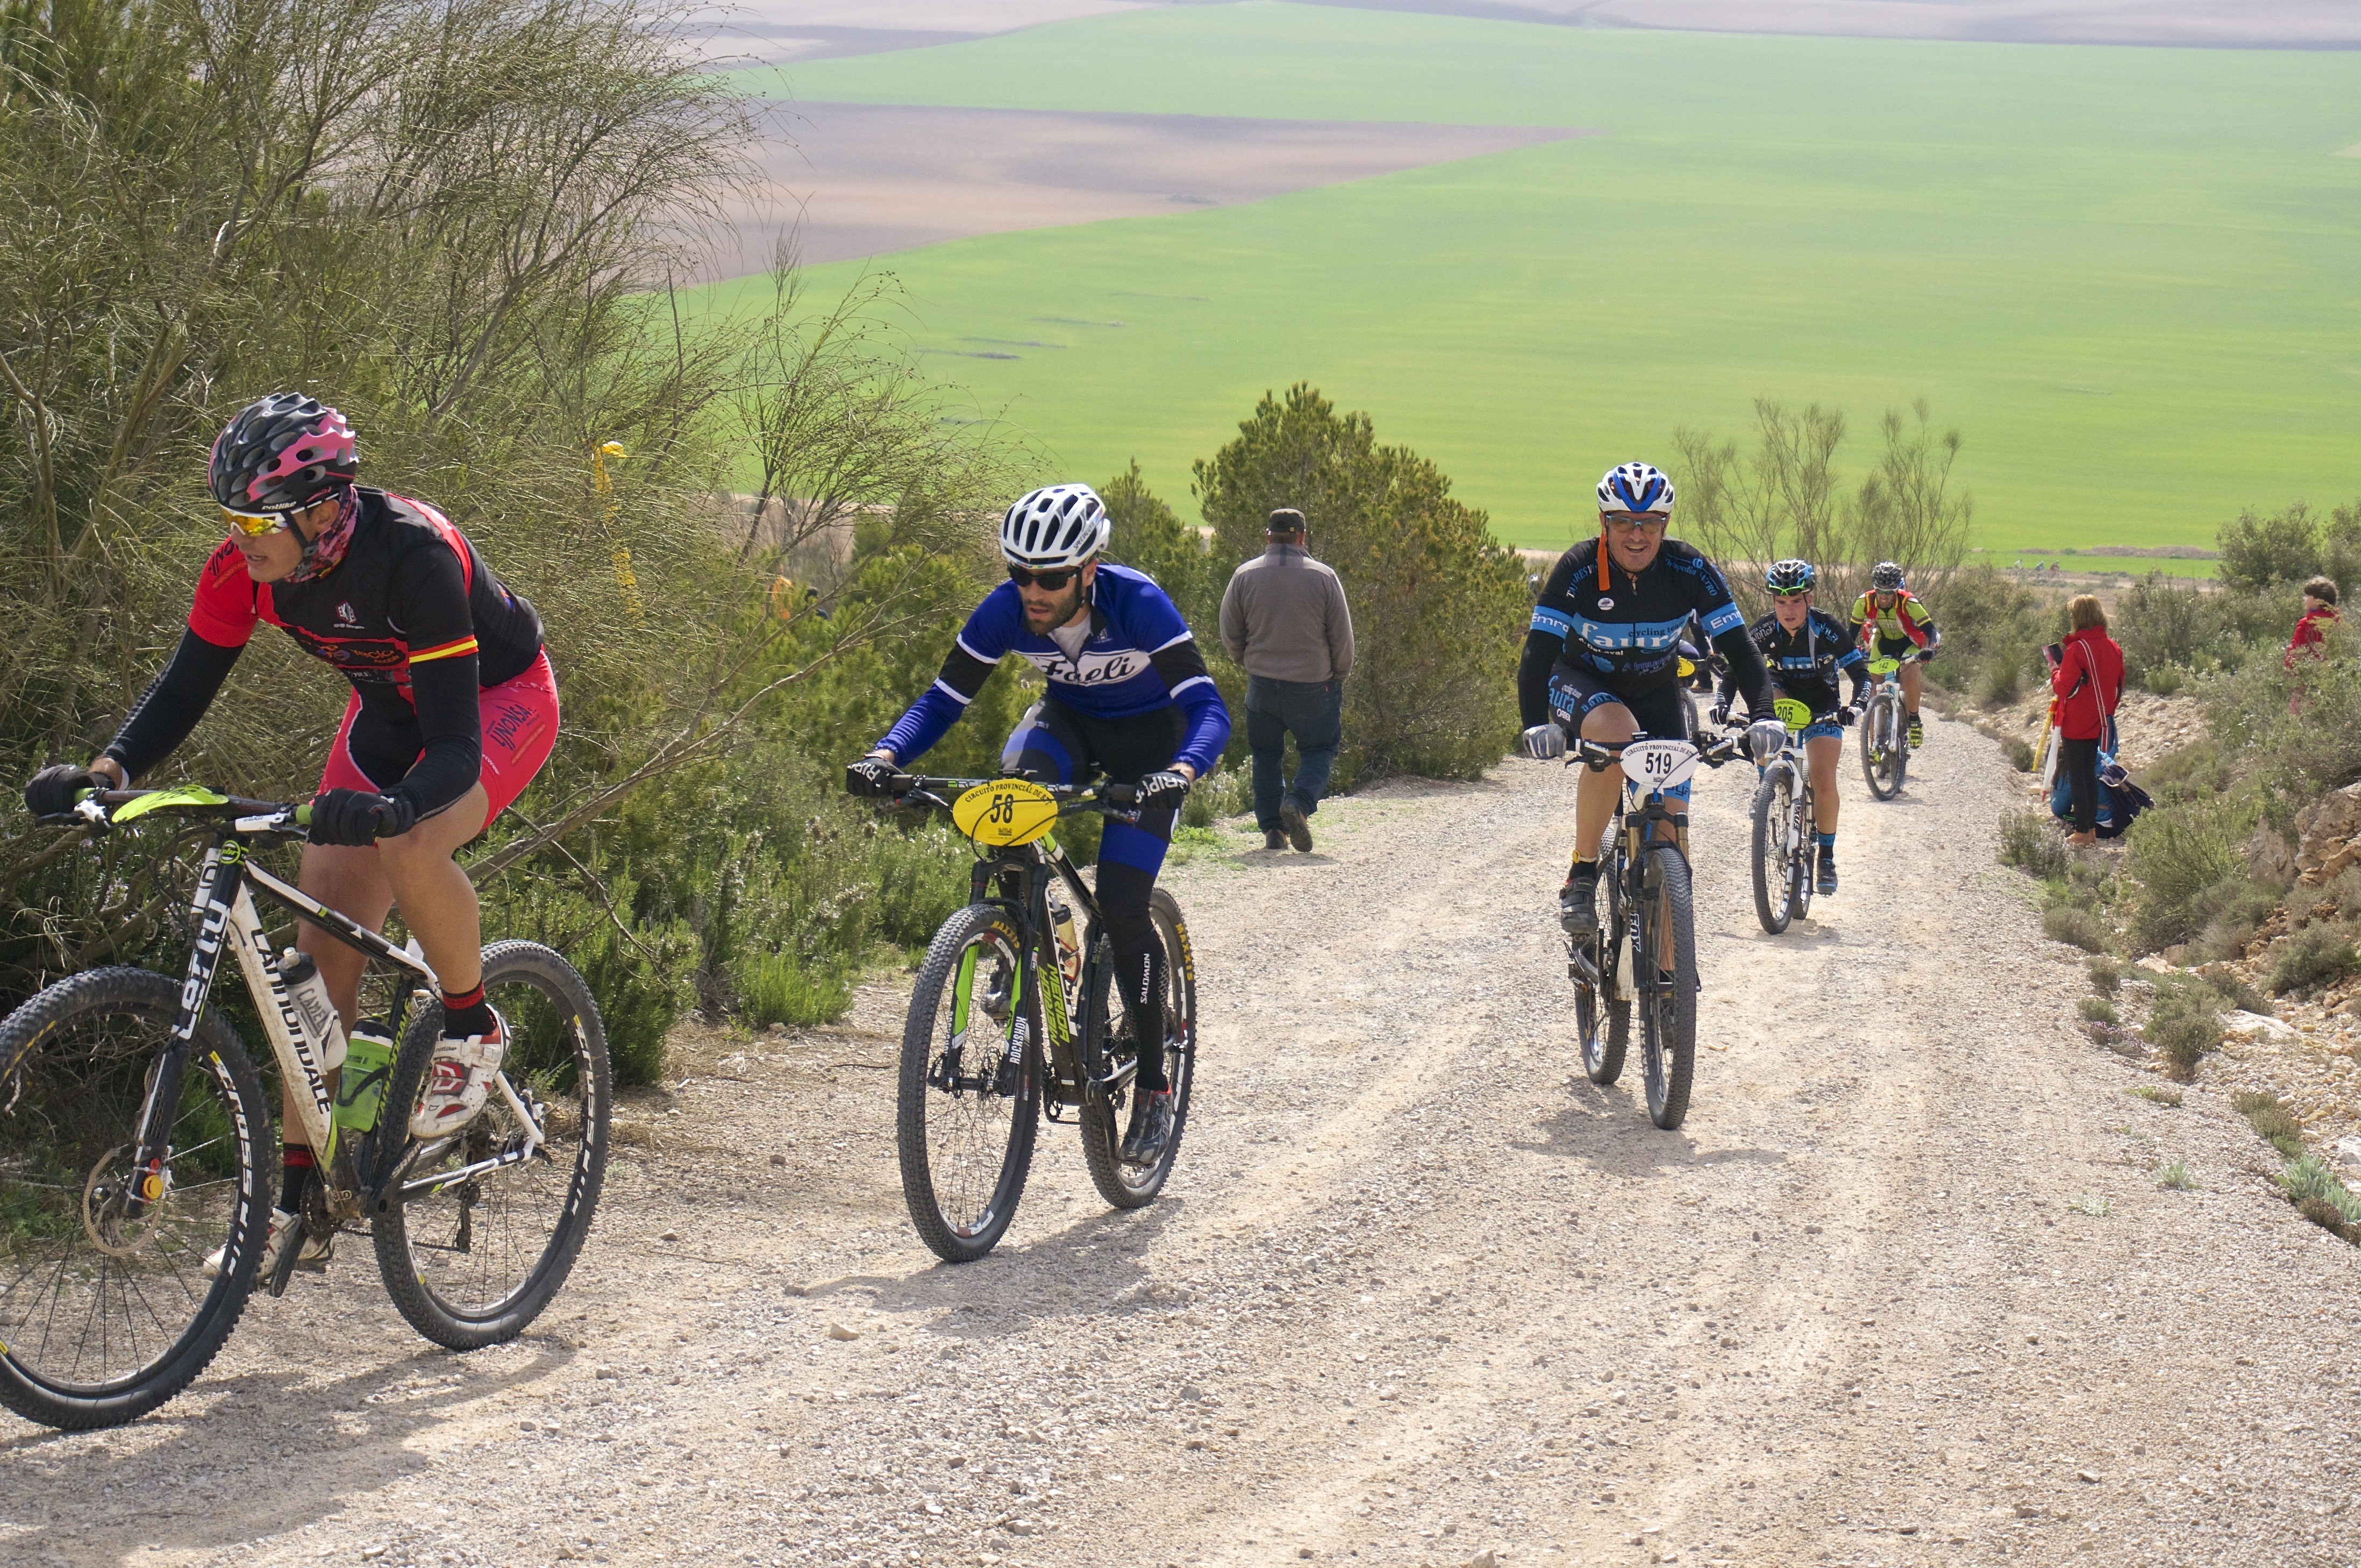
sport, bicycle, vehicle, extreme sport, sports equipment, mountain bike, cycling, race, sports, racing, career, mountain biking, road cycling, cycle sport, cyclo cross, bicycle racing, racing bicycle, road bicycle racing, mountain bike racing, cross country cycling